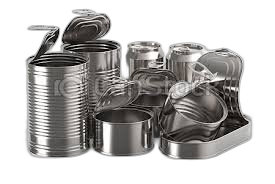
Waste category: metal